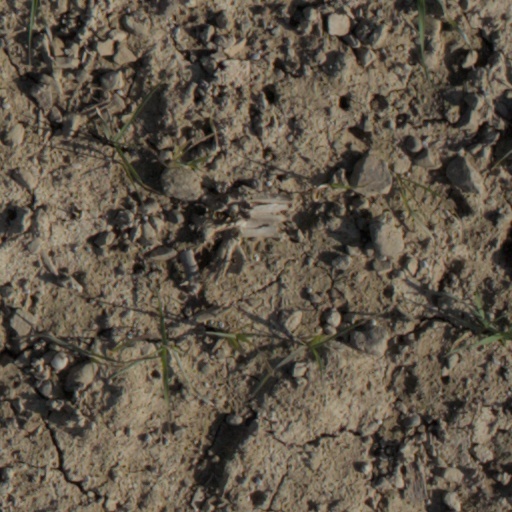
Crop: wheat